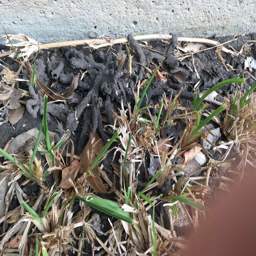
unlike subterranean termites that attack wood in structures , agricultural termites feed on grass and other vegetation .